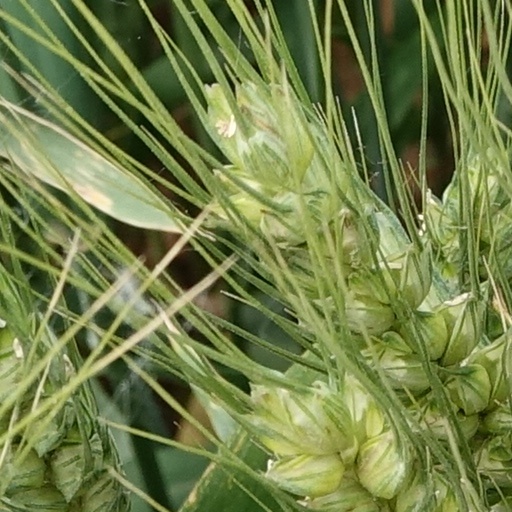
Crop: wheat